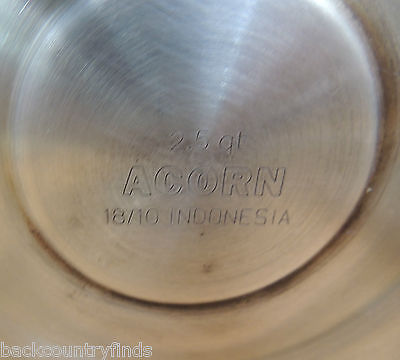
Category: kettle